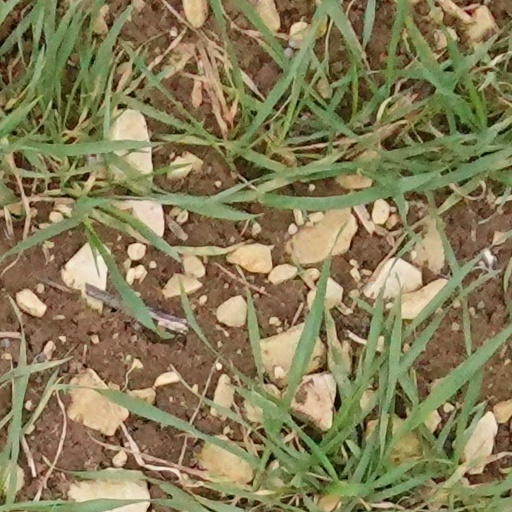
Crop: wheat